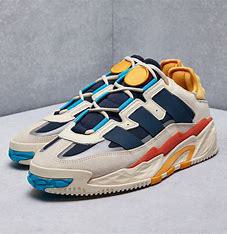
Brand: adidas
Model: originals Adidas Originals Niteball